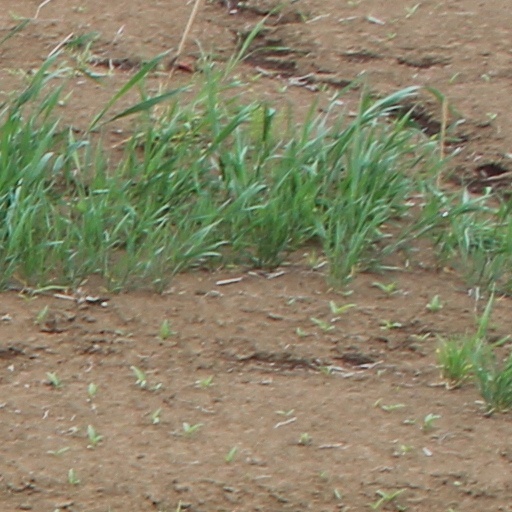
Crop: wheat